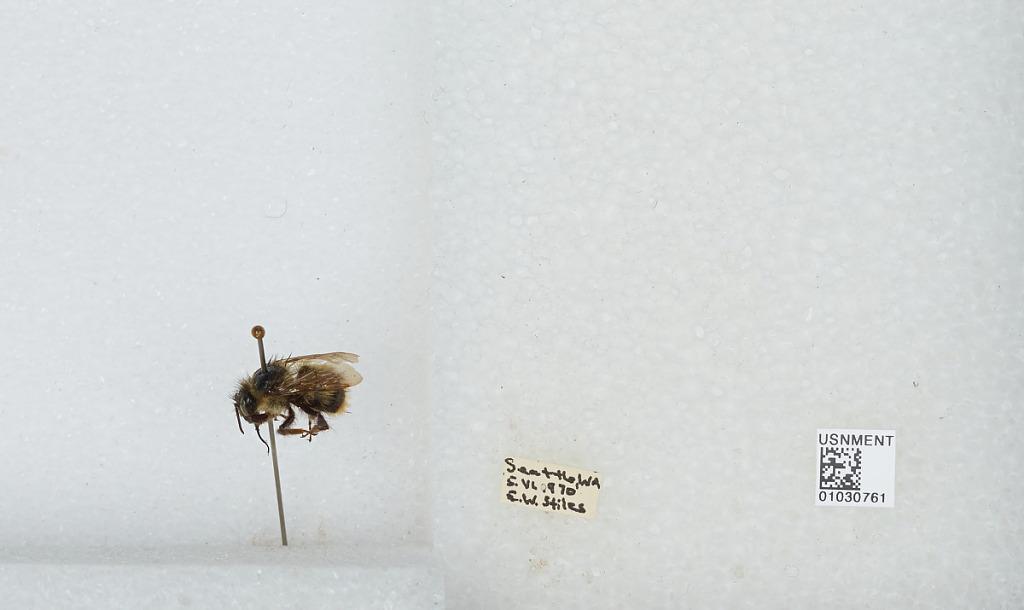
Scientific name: Bombus (Pyrobombus) mixtus Cresson
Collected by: E. Stiles
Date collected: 1970-6-5
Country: United States
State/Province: Washington
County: King
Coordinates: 47.47, -121.83